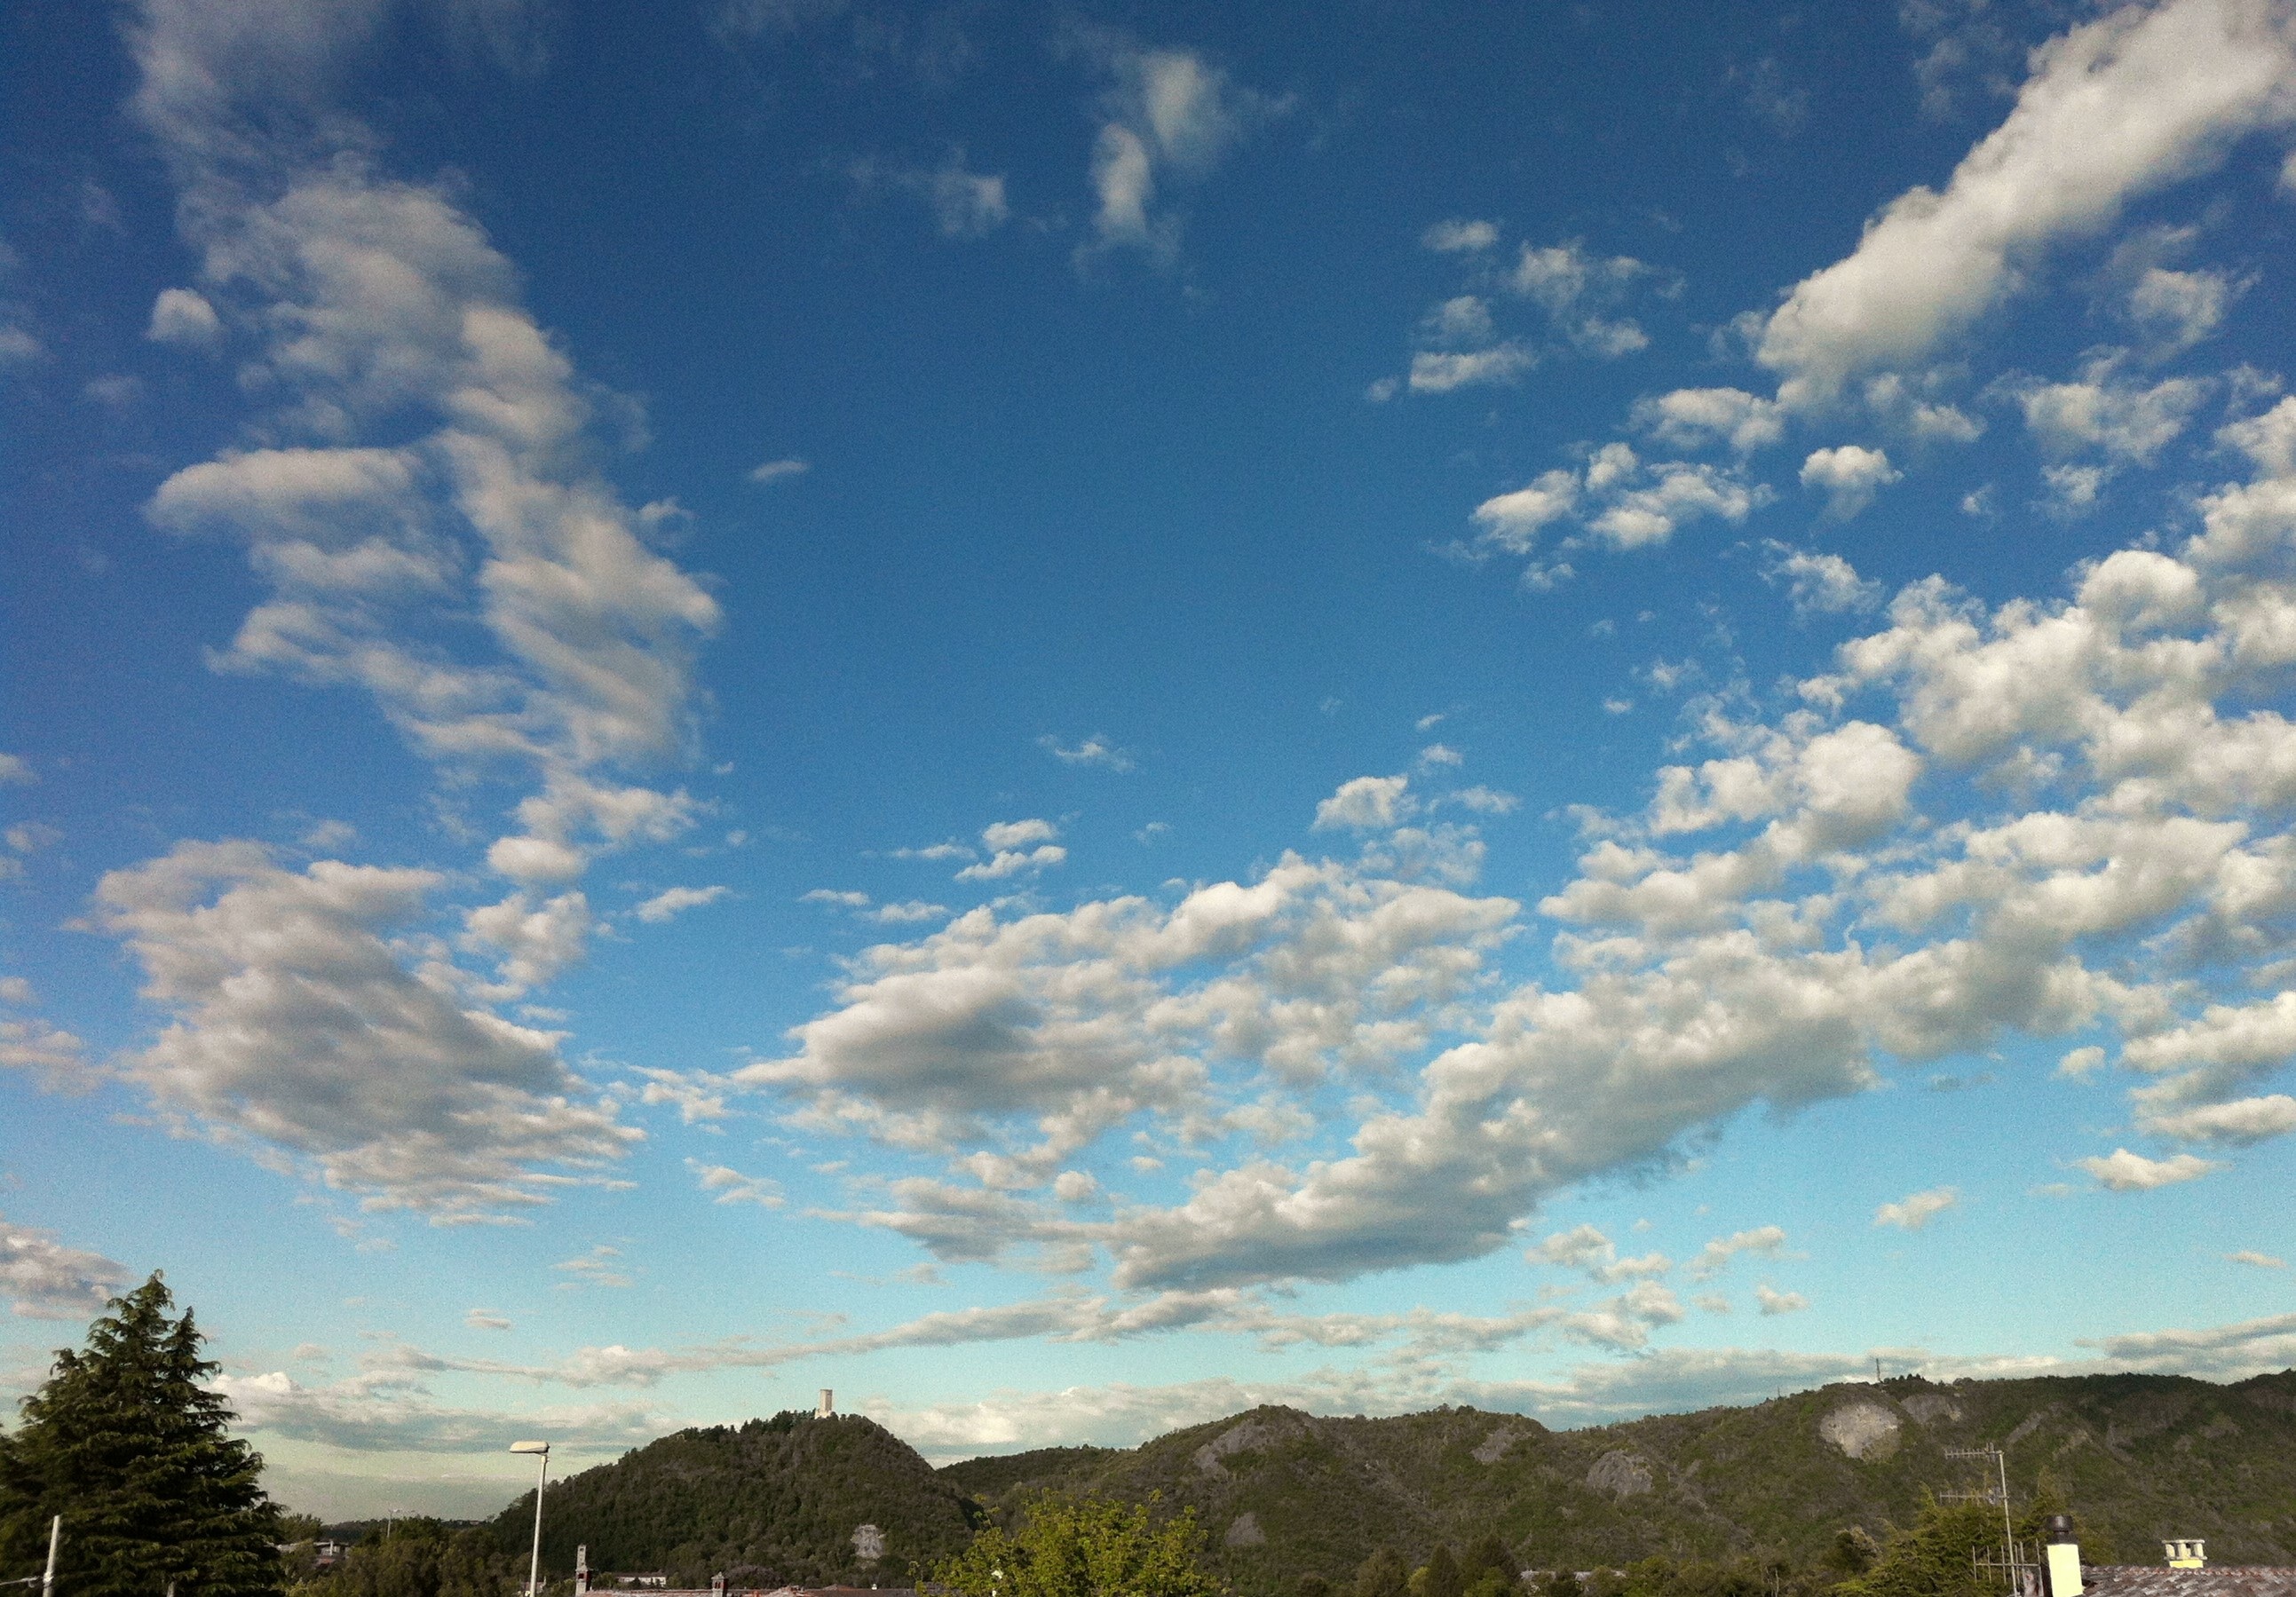
horizon, mountain, cloud, sky, meadow, prairie, sunlight, cumulus, plain, grassland, plateau, meteorological phenomenon